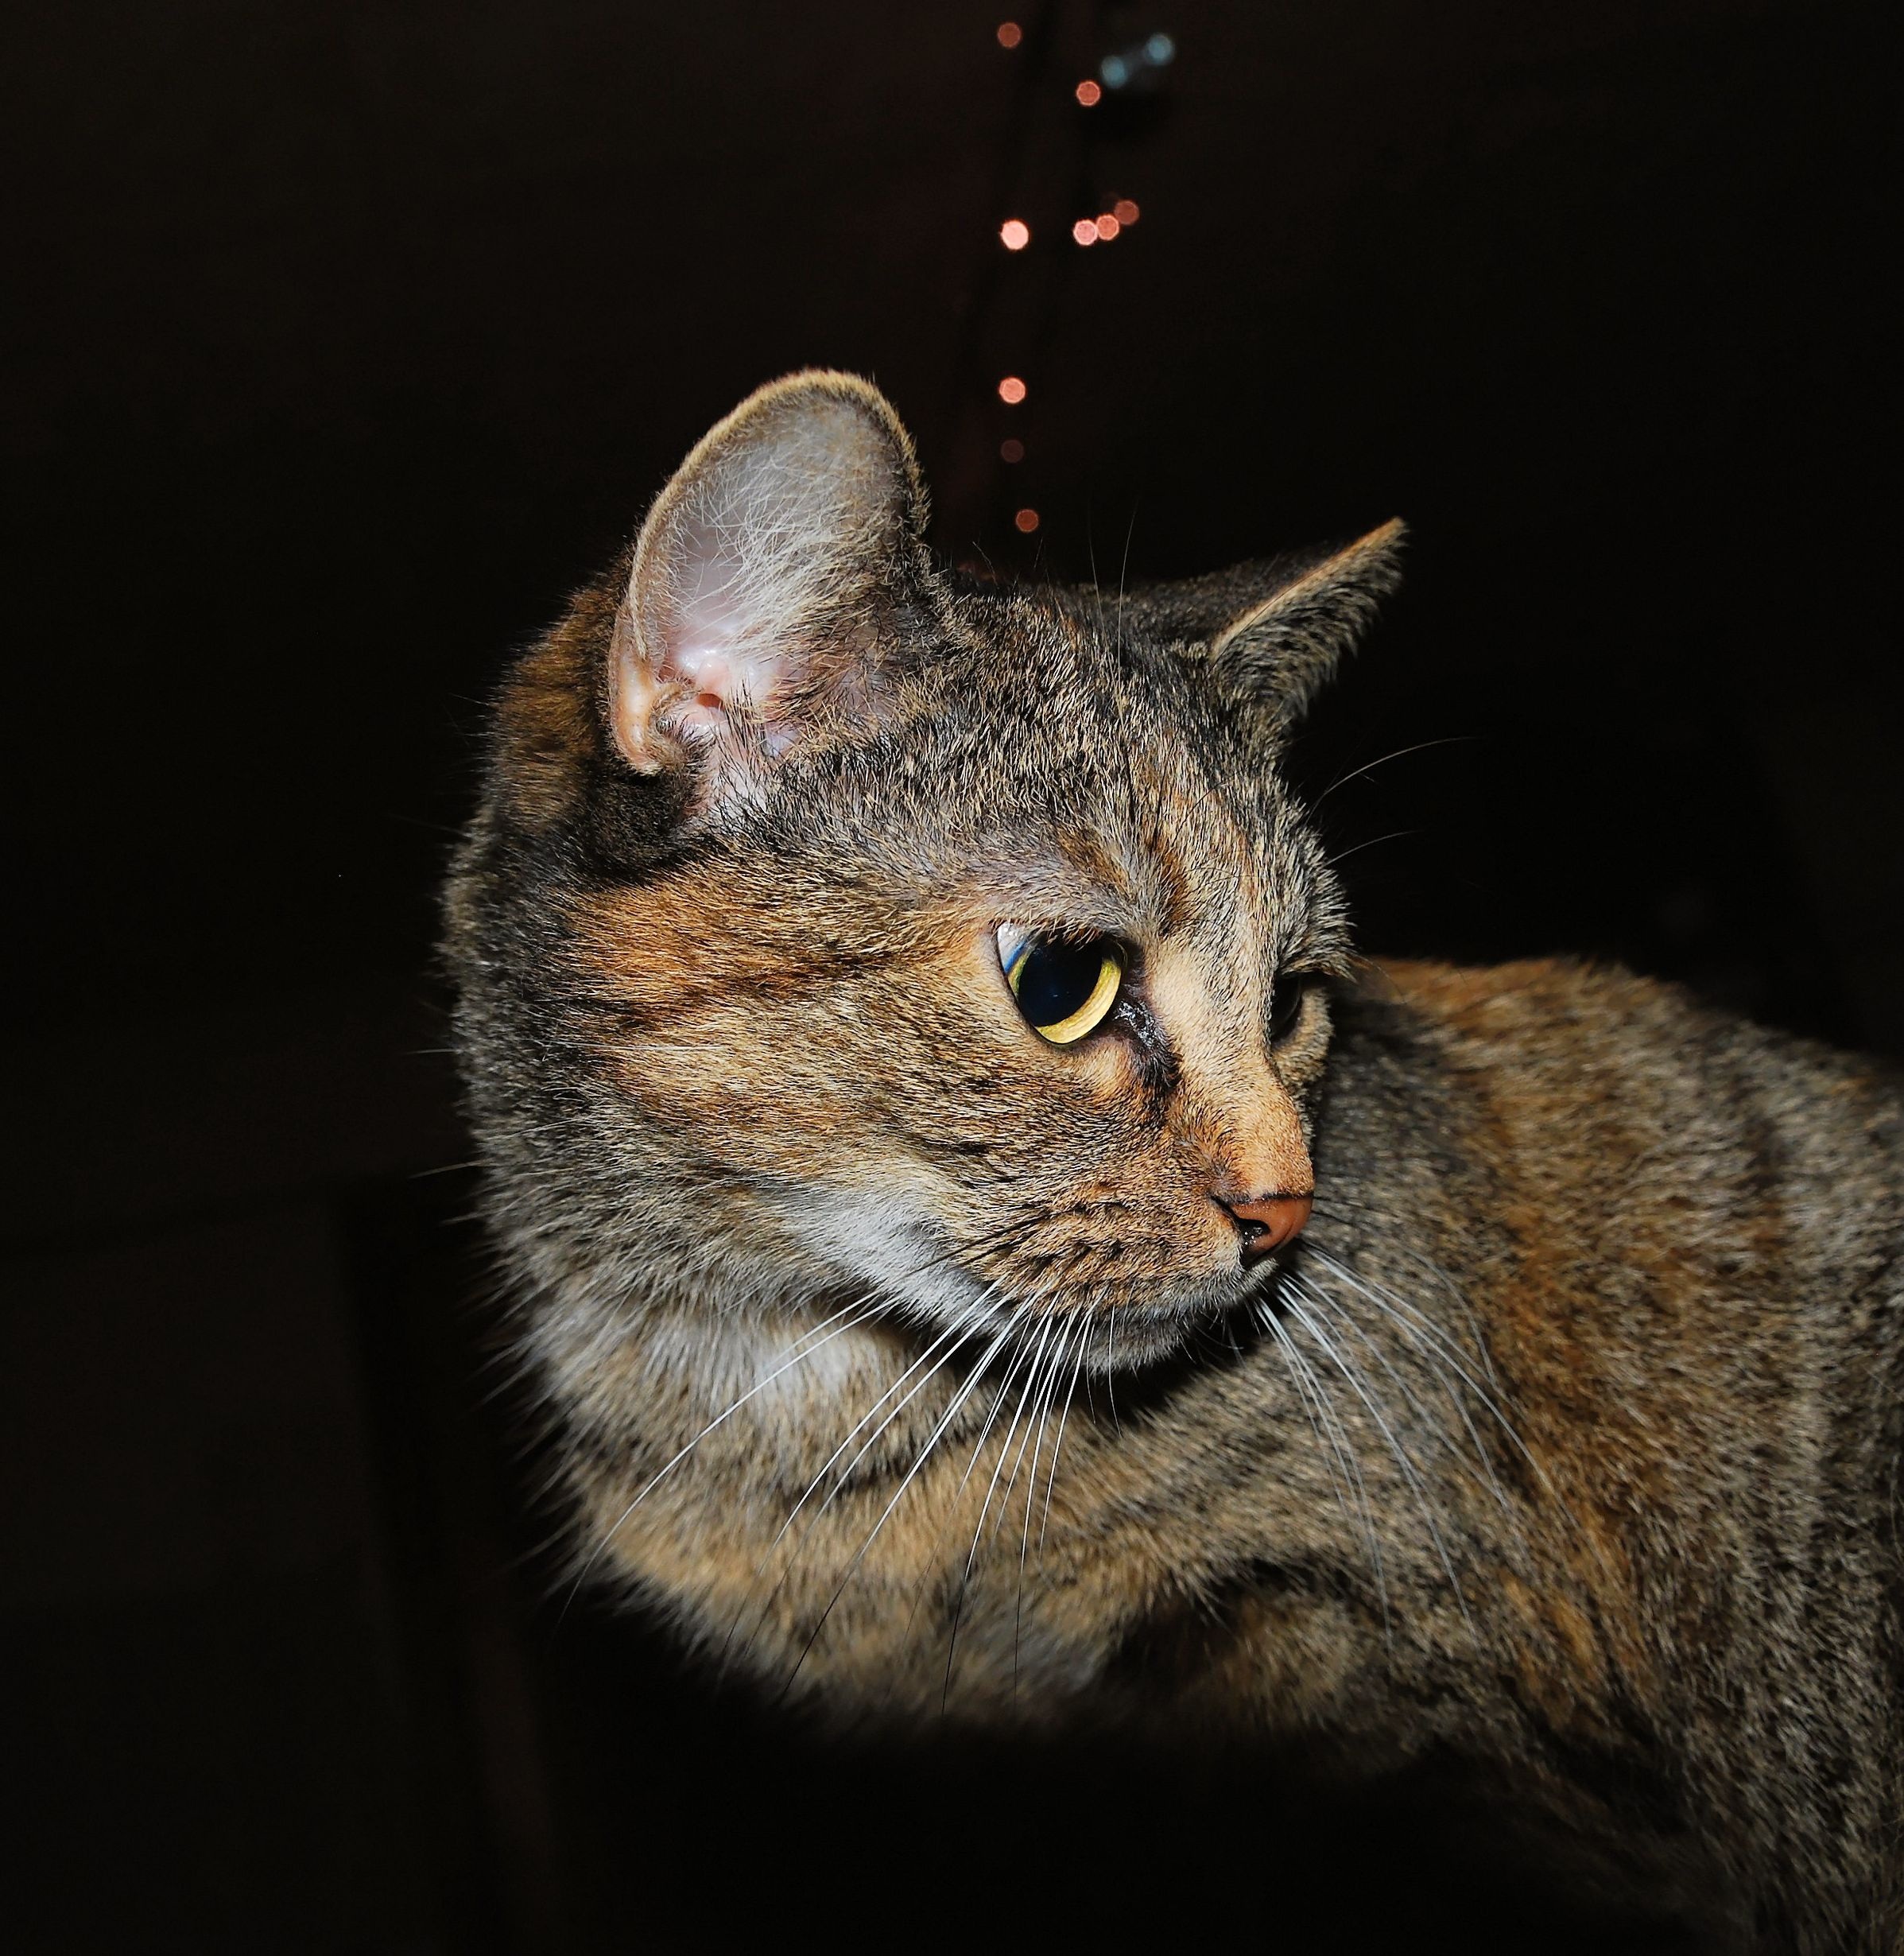
sweet, animal, female, pet, fur, portrait, cat, mammal, close, fauna, close up, whiskers, adidas, furry, head, vertebrate, attention, head drawing, mackerel, cat face, macro photography, graceful, tabby cat, wild cat, small to medium sized cats, cat like mammal